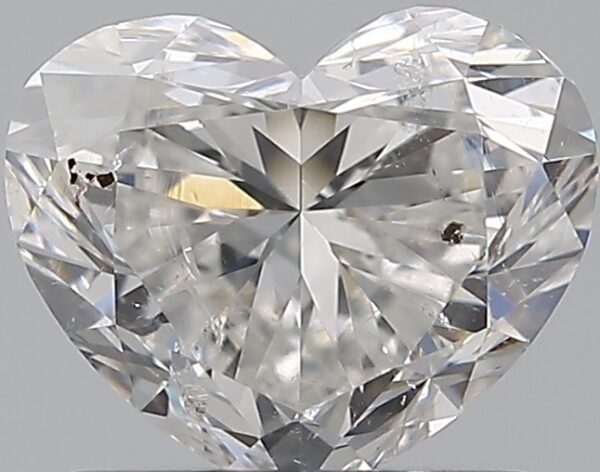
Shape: heart
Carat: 1.01
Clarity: SI2
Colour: G
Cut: VG
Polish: EX
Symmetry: VG
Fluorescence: F
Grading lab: GIA
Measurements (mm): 5.62 x 6.77 x 4.09